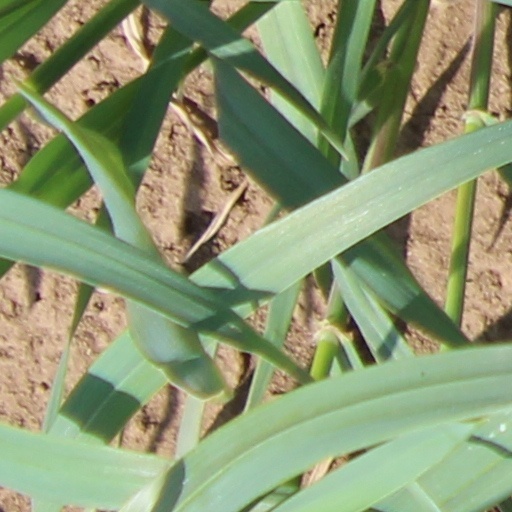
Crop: wheat